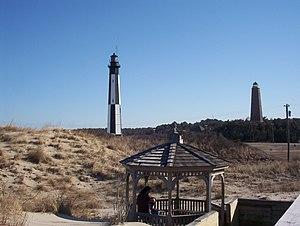
Le phare du cap Henry est situé sur la côte atlantique de l'État de Virginie aux États-Unis. Le cap Henry est à la frontière méridionale de la baie de Chesapeake et est resté célèbre en raison d'une bataille navale, opposant les Anglais et les Français en 1781.